Old Seminole Heights

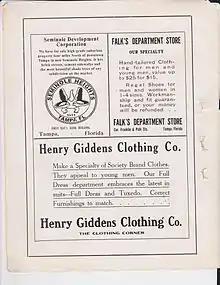
T Roy Young's Seminole Development Corporation Advertisement from the 1912 Hillsborough High School Yearbook with two headed alligator

There were 6,199 households, out of which 23% had children under the age of 18 living with them, 33% were married couples living together, 17% had a female householder with no husband present, and 13% non-families. 31% of all households were made up of individuals.